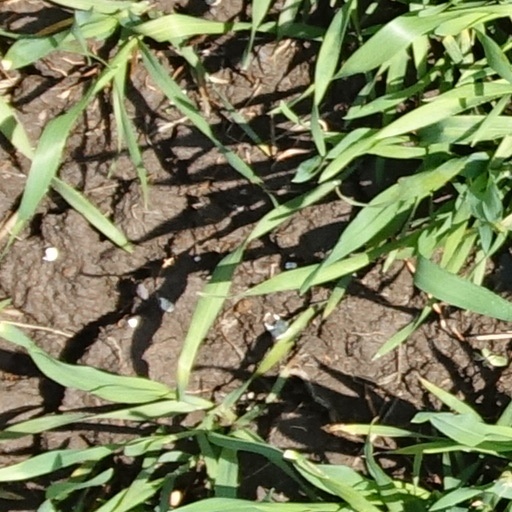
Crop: wheat